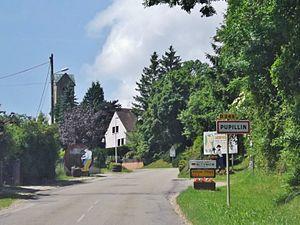
Panneau routier de la commune de Pupillin, près d’Arbois dans le Jura.
Pupillin est une commune française située dans le département du Jura, en région Bourgogne-Franche-Comté.
Le Sentier de grande randonnée 59 est un itinéraire balisé de randonnée pédestre traversant la Franche-Comté historique du Ballon d'Alsace à Culoz, en Auvergne-Rhône-Alpes.